Iowa Malleable Iron Company

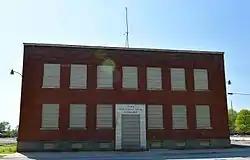

The Iowa Malleable Iron Company was a historic industrial complex located in Fairfield, Iowa, United States. At one time the historic designation included nine buildings, most of them have been torn down. The remaining building was the two-story office building for the factory that was constructed in 1924. Most of the complex was built in 1904 north of the Chicago, Burlington and Quincy Railroad tracks. The company produced malleable iron castings for agricultural implement manufacturers, including Fairfield's Louden Machinery Company. For the most part it was established by the officers of the Louden Company, and it is thought to be the first foundry of its kind between the Mississippi River and Pueblo, Colorado. The two companies maintained a close association throughout their histories. The complex was listed on the National Register of Historic Places in 1999.